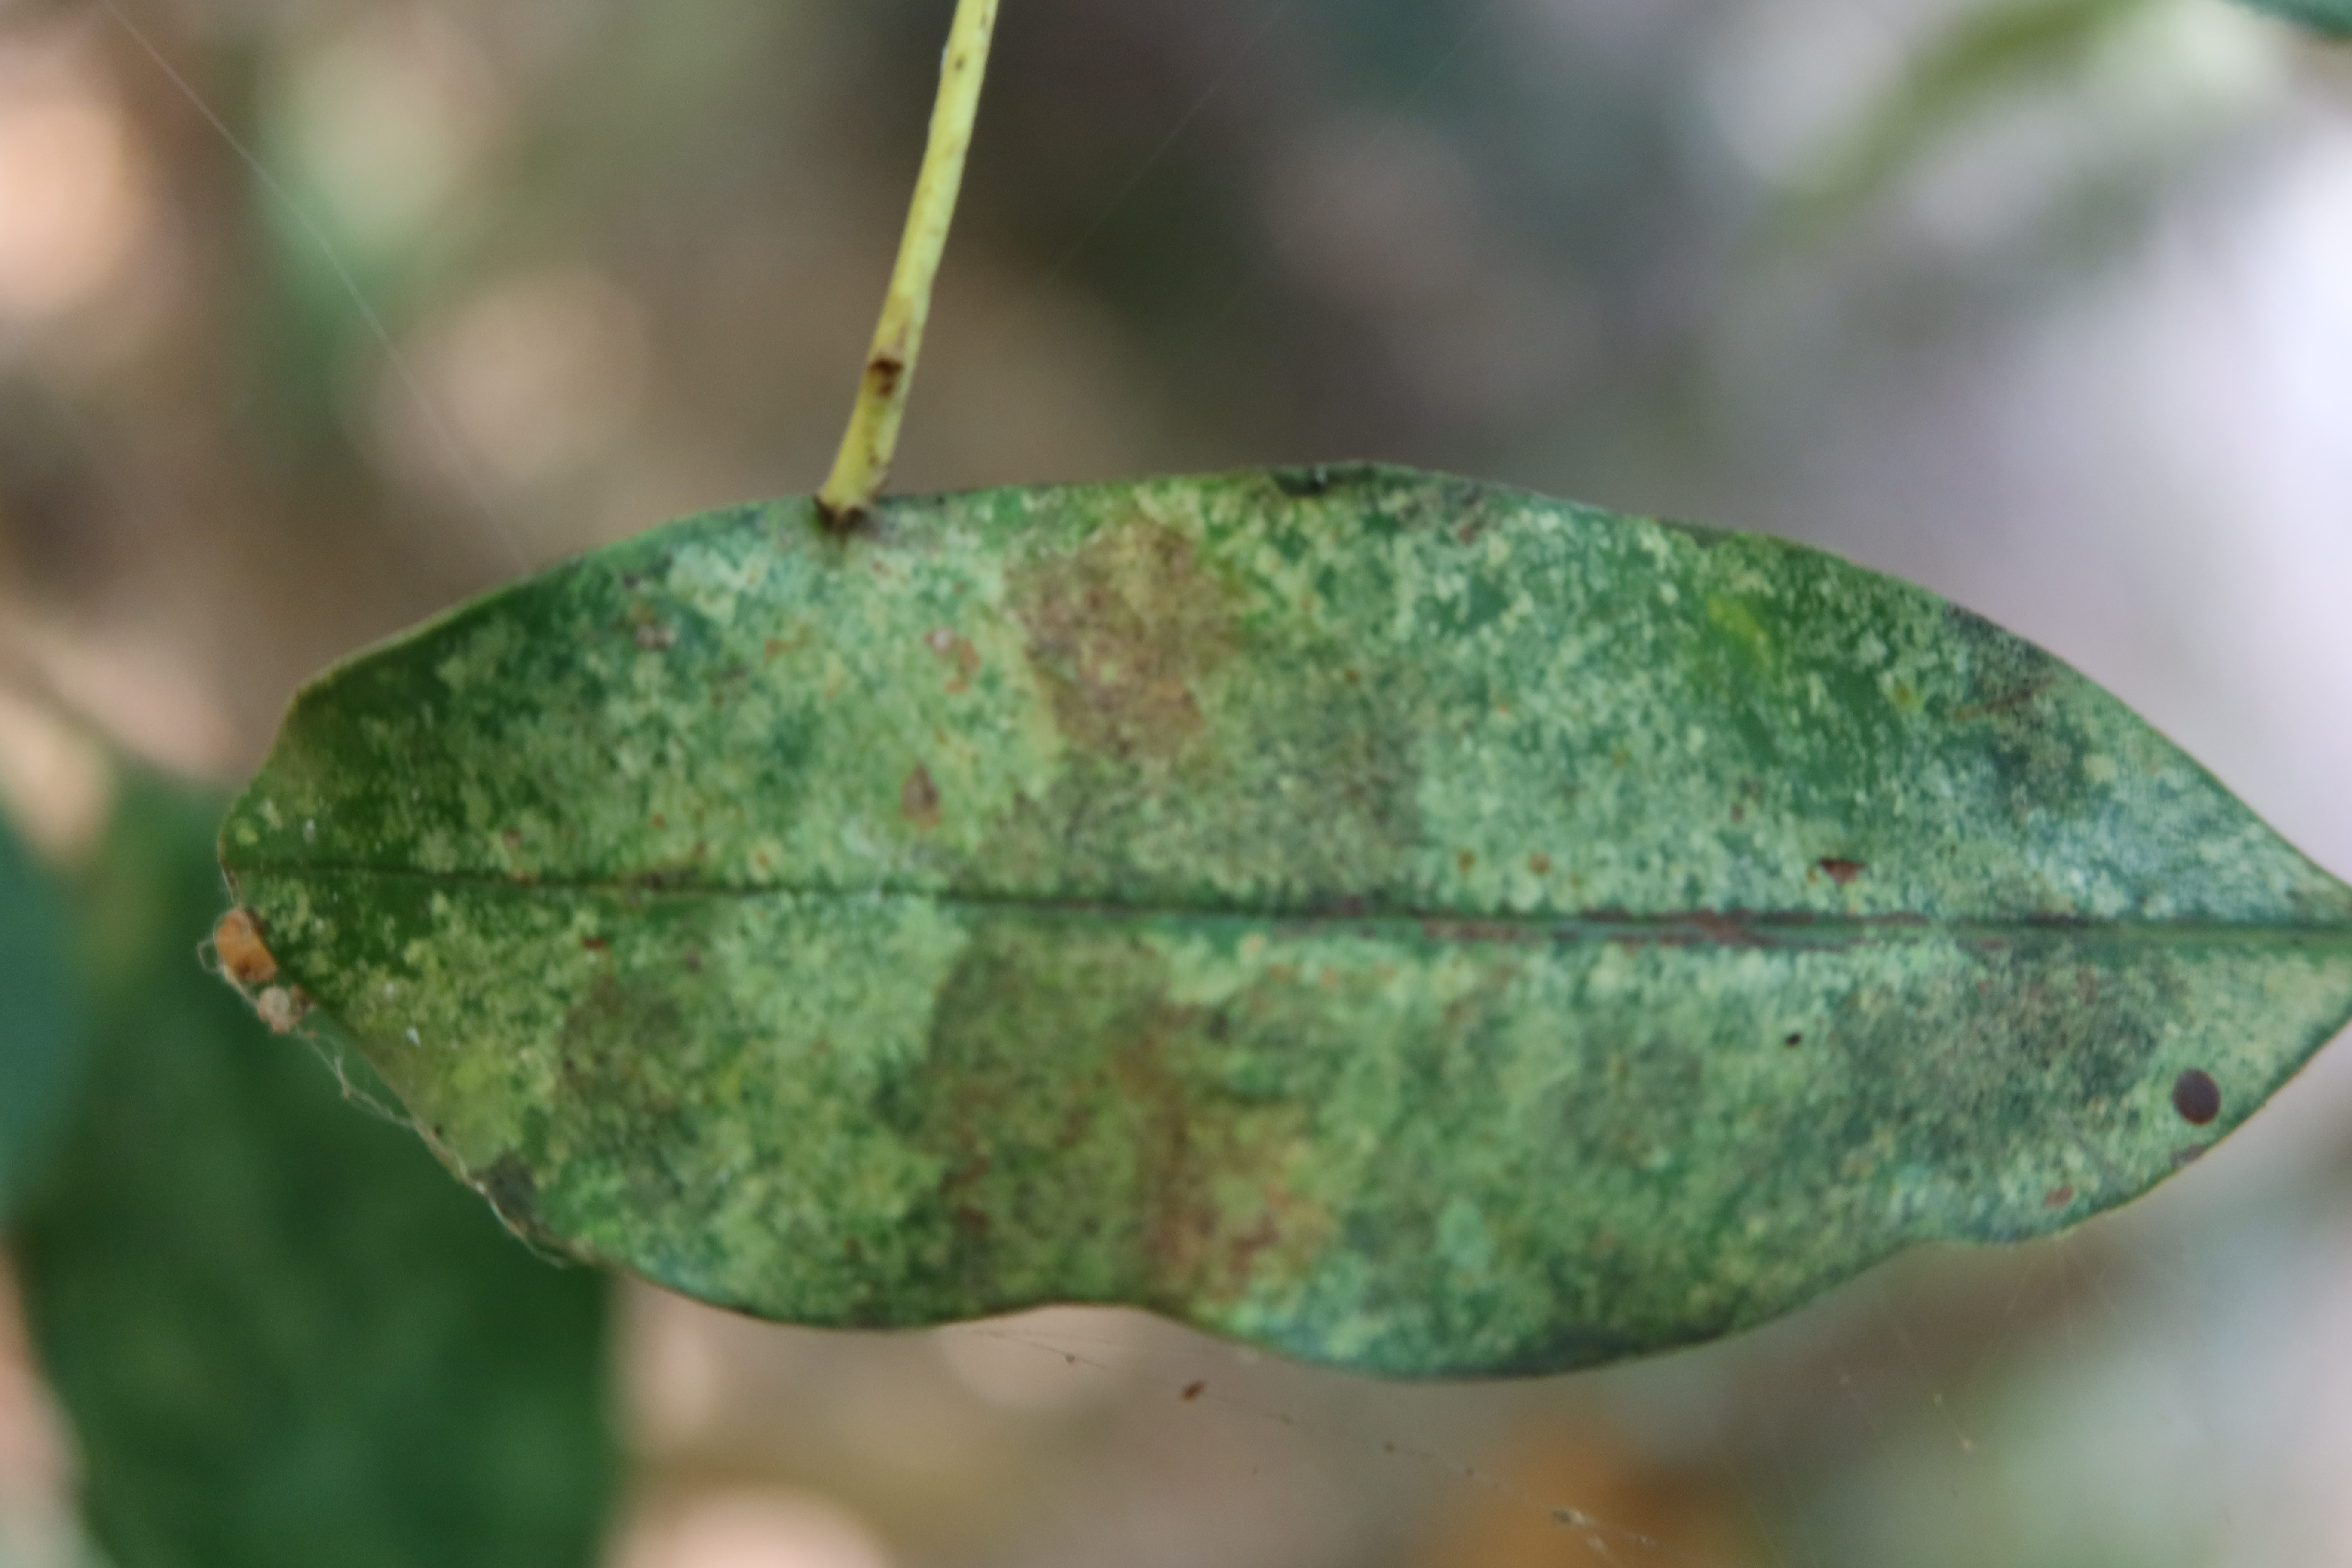
Label: Sooty mold